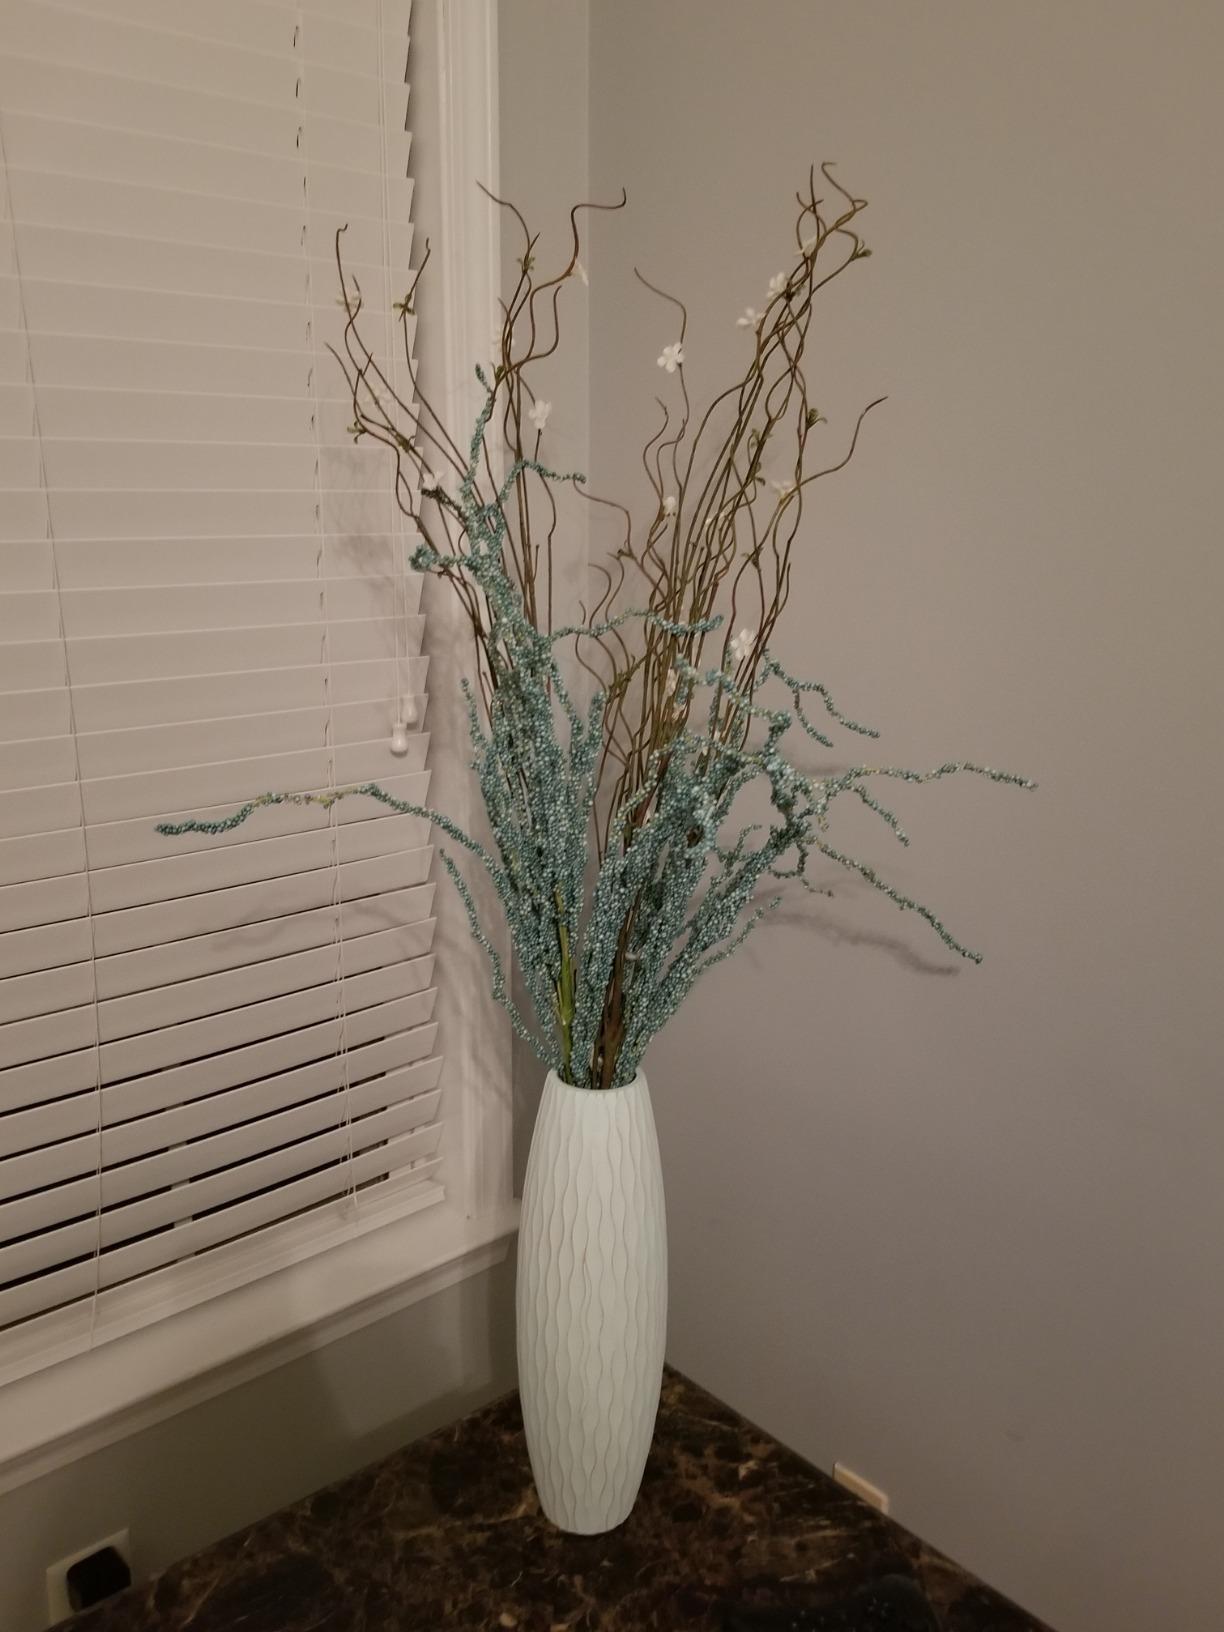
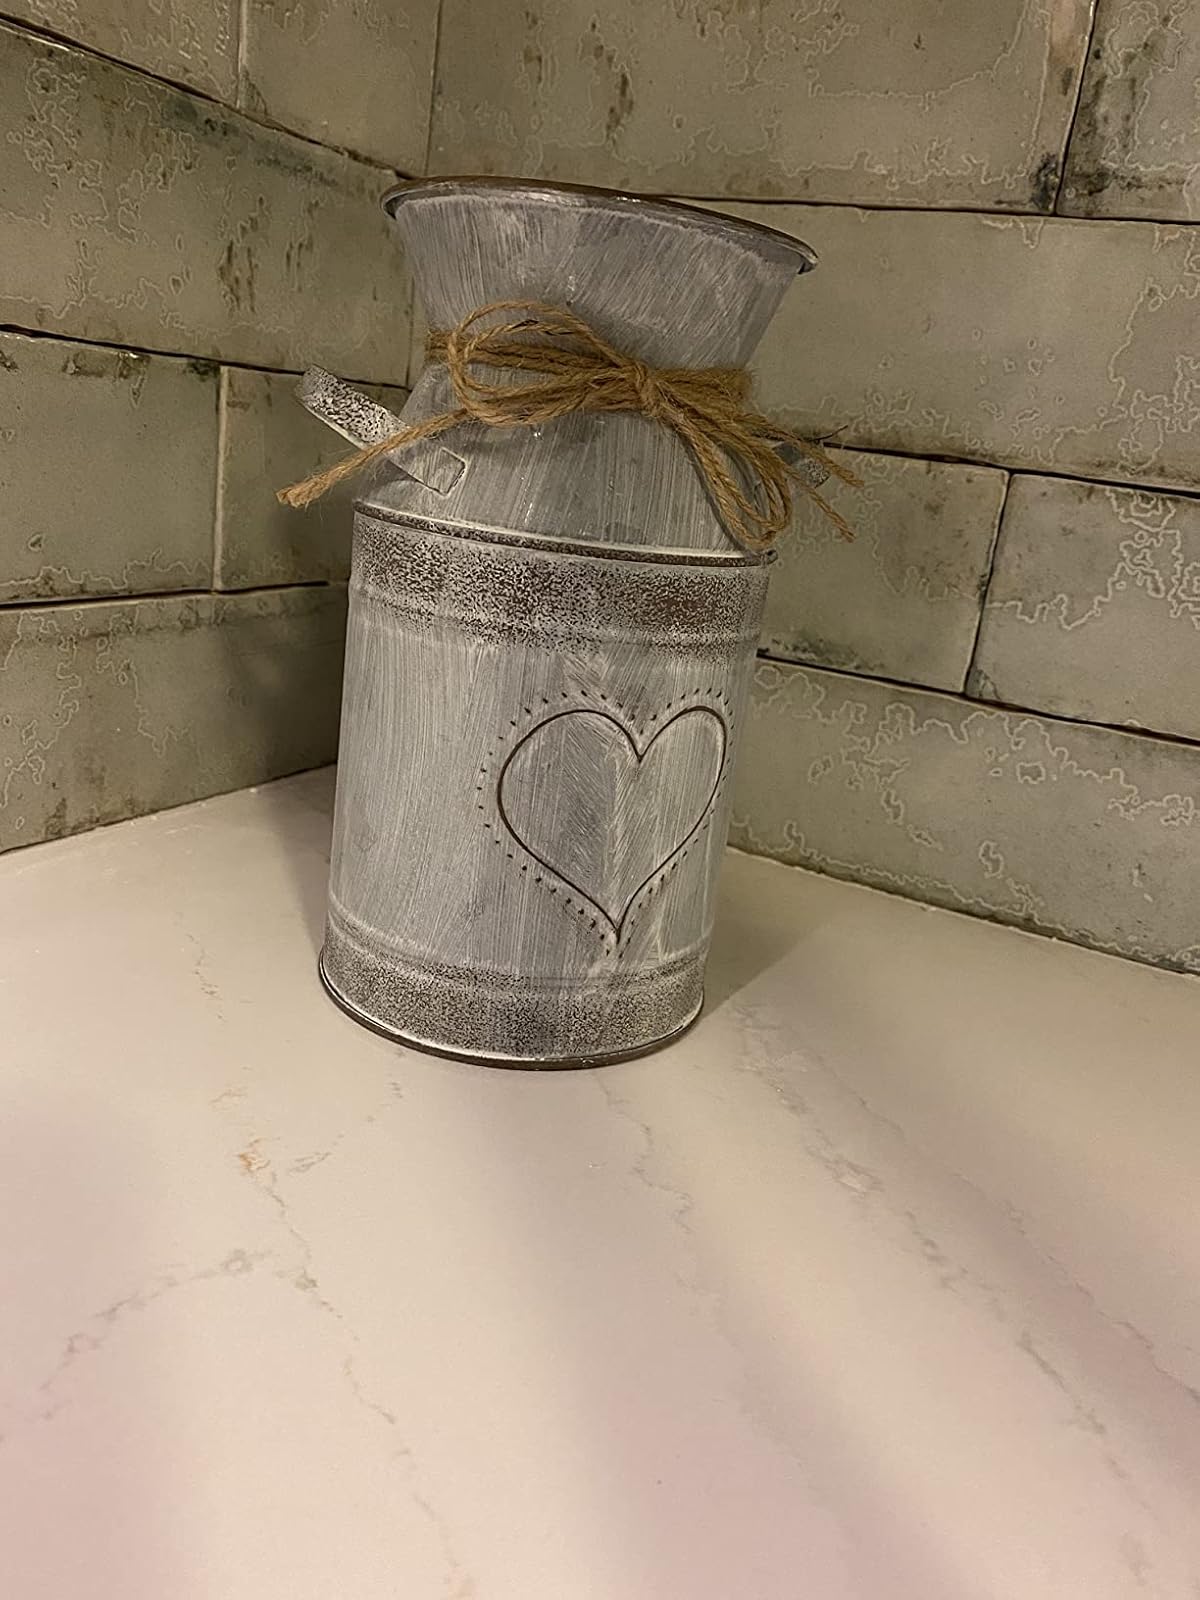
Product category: vase
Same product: no